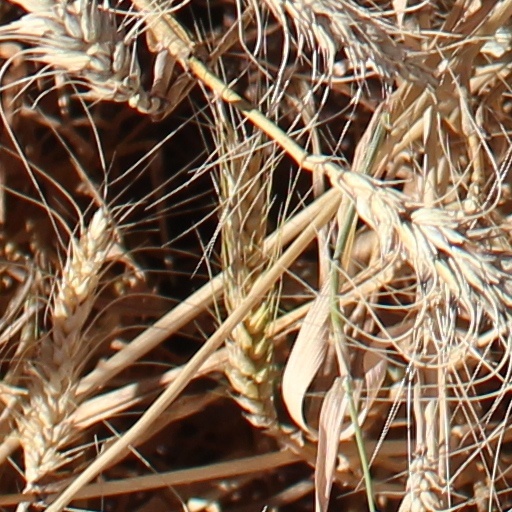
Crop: wheat